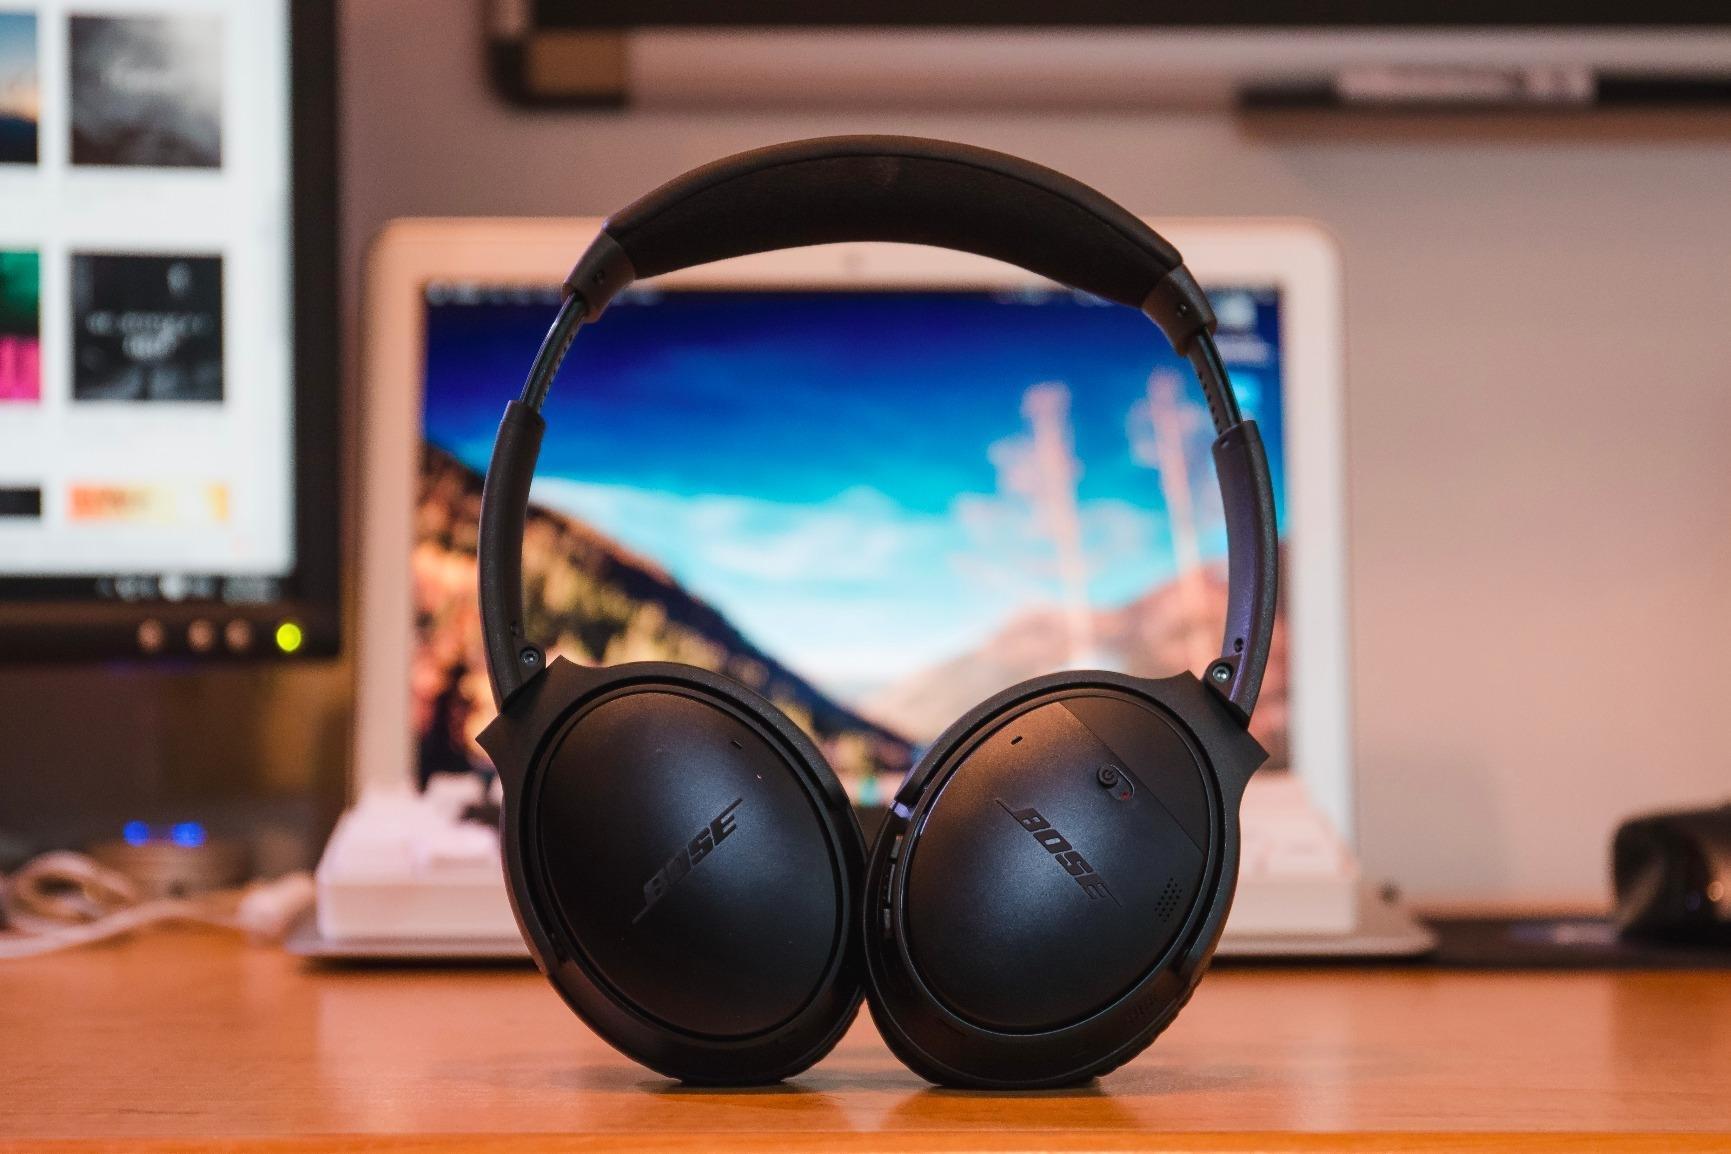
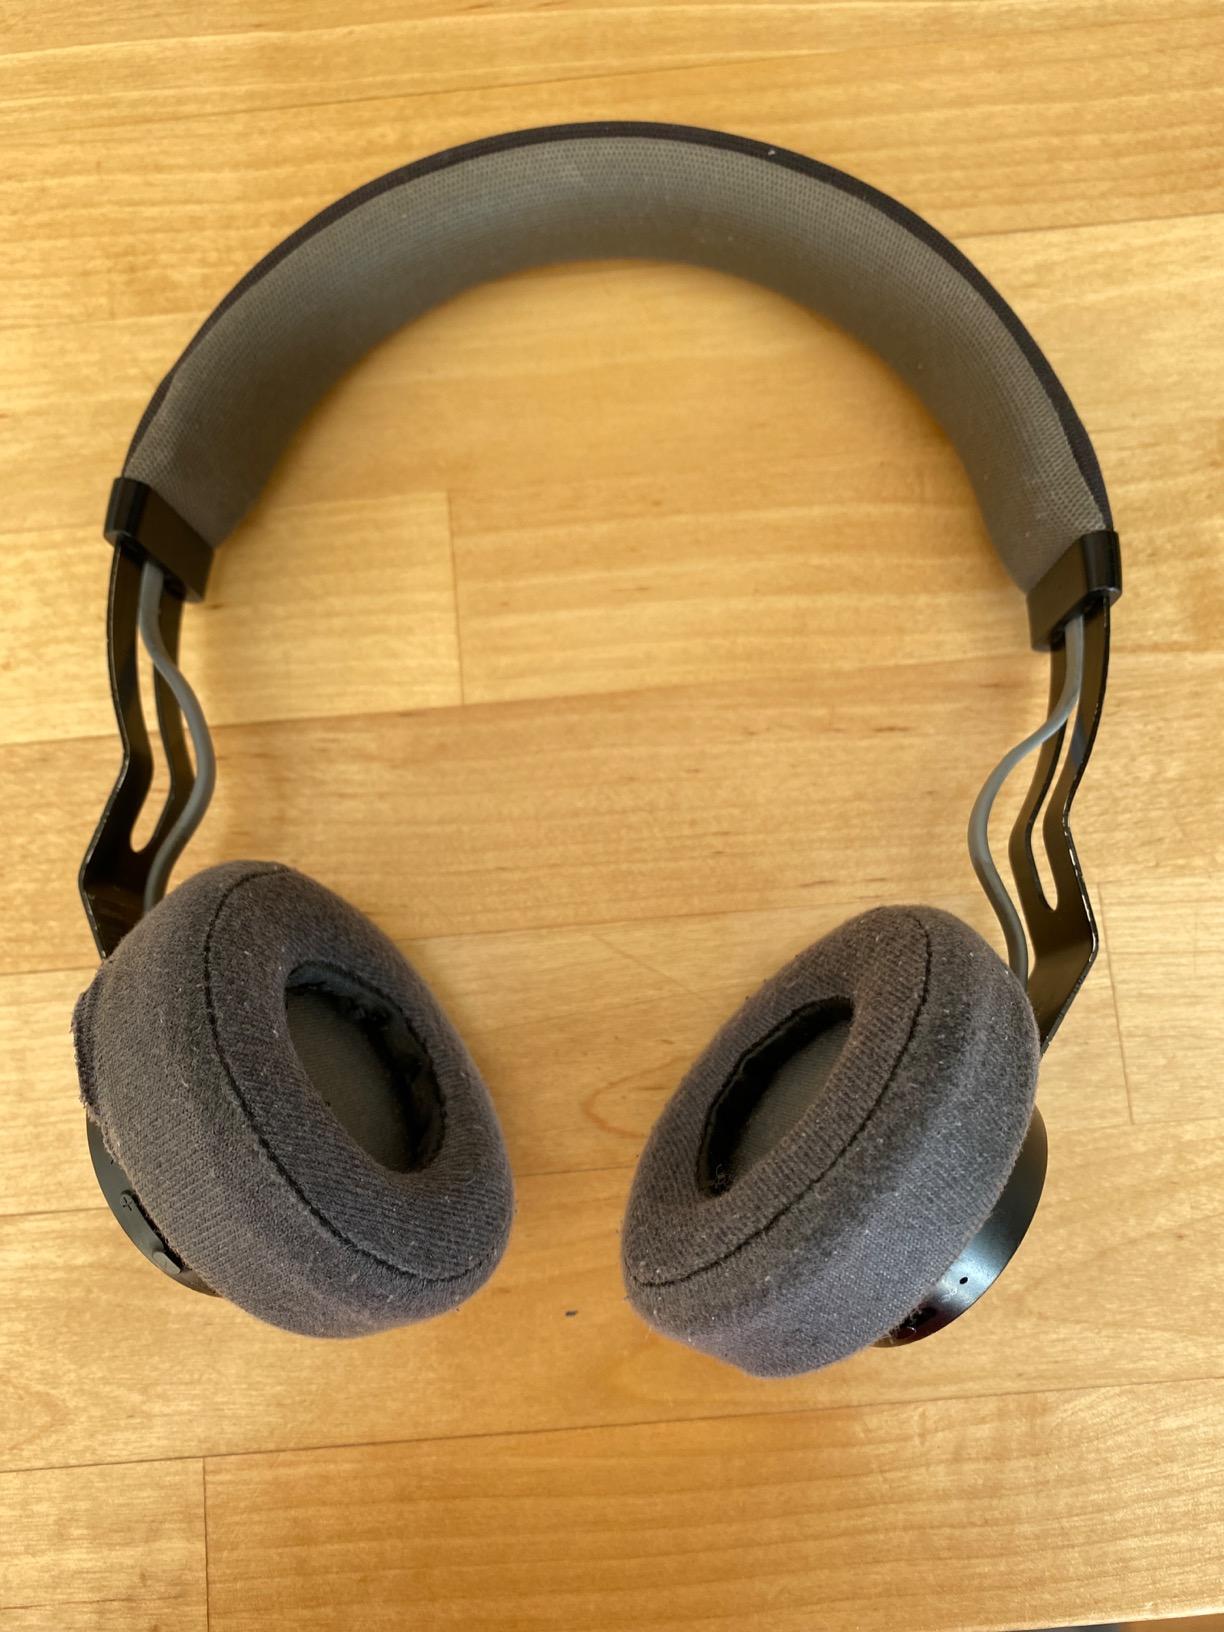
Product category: headphones
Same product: no